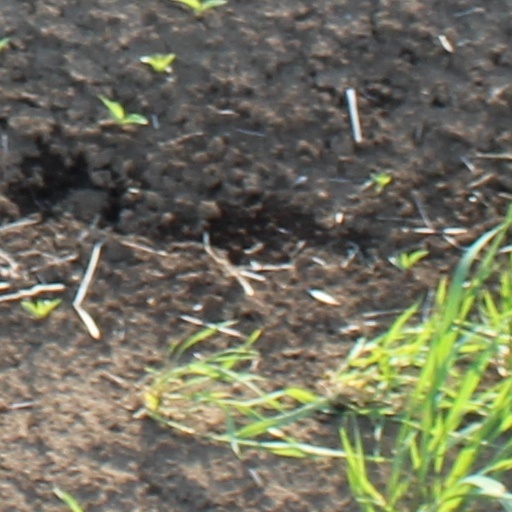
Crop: wheat